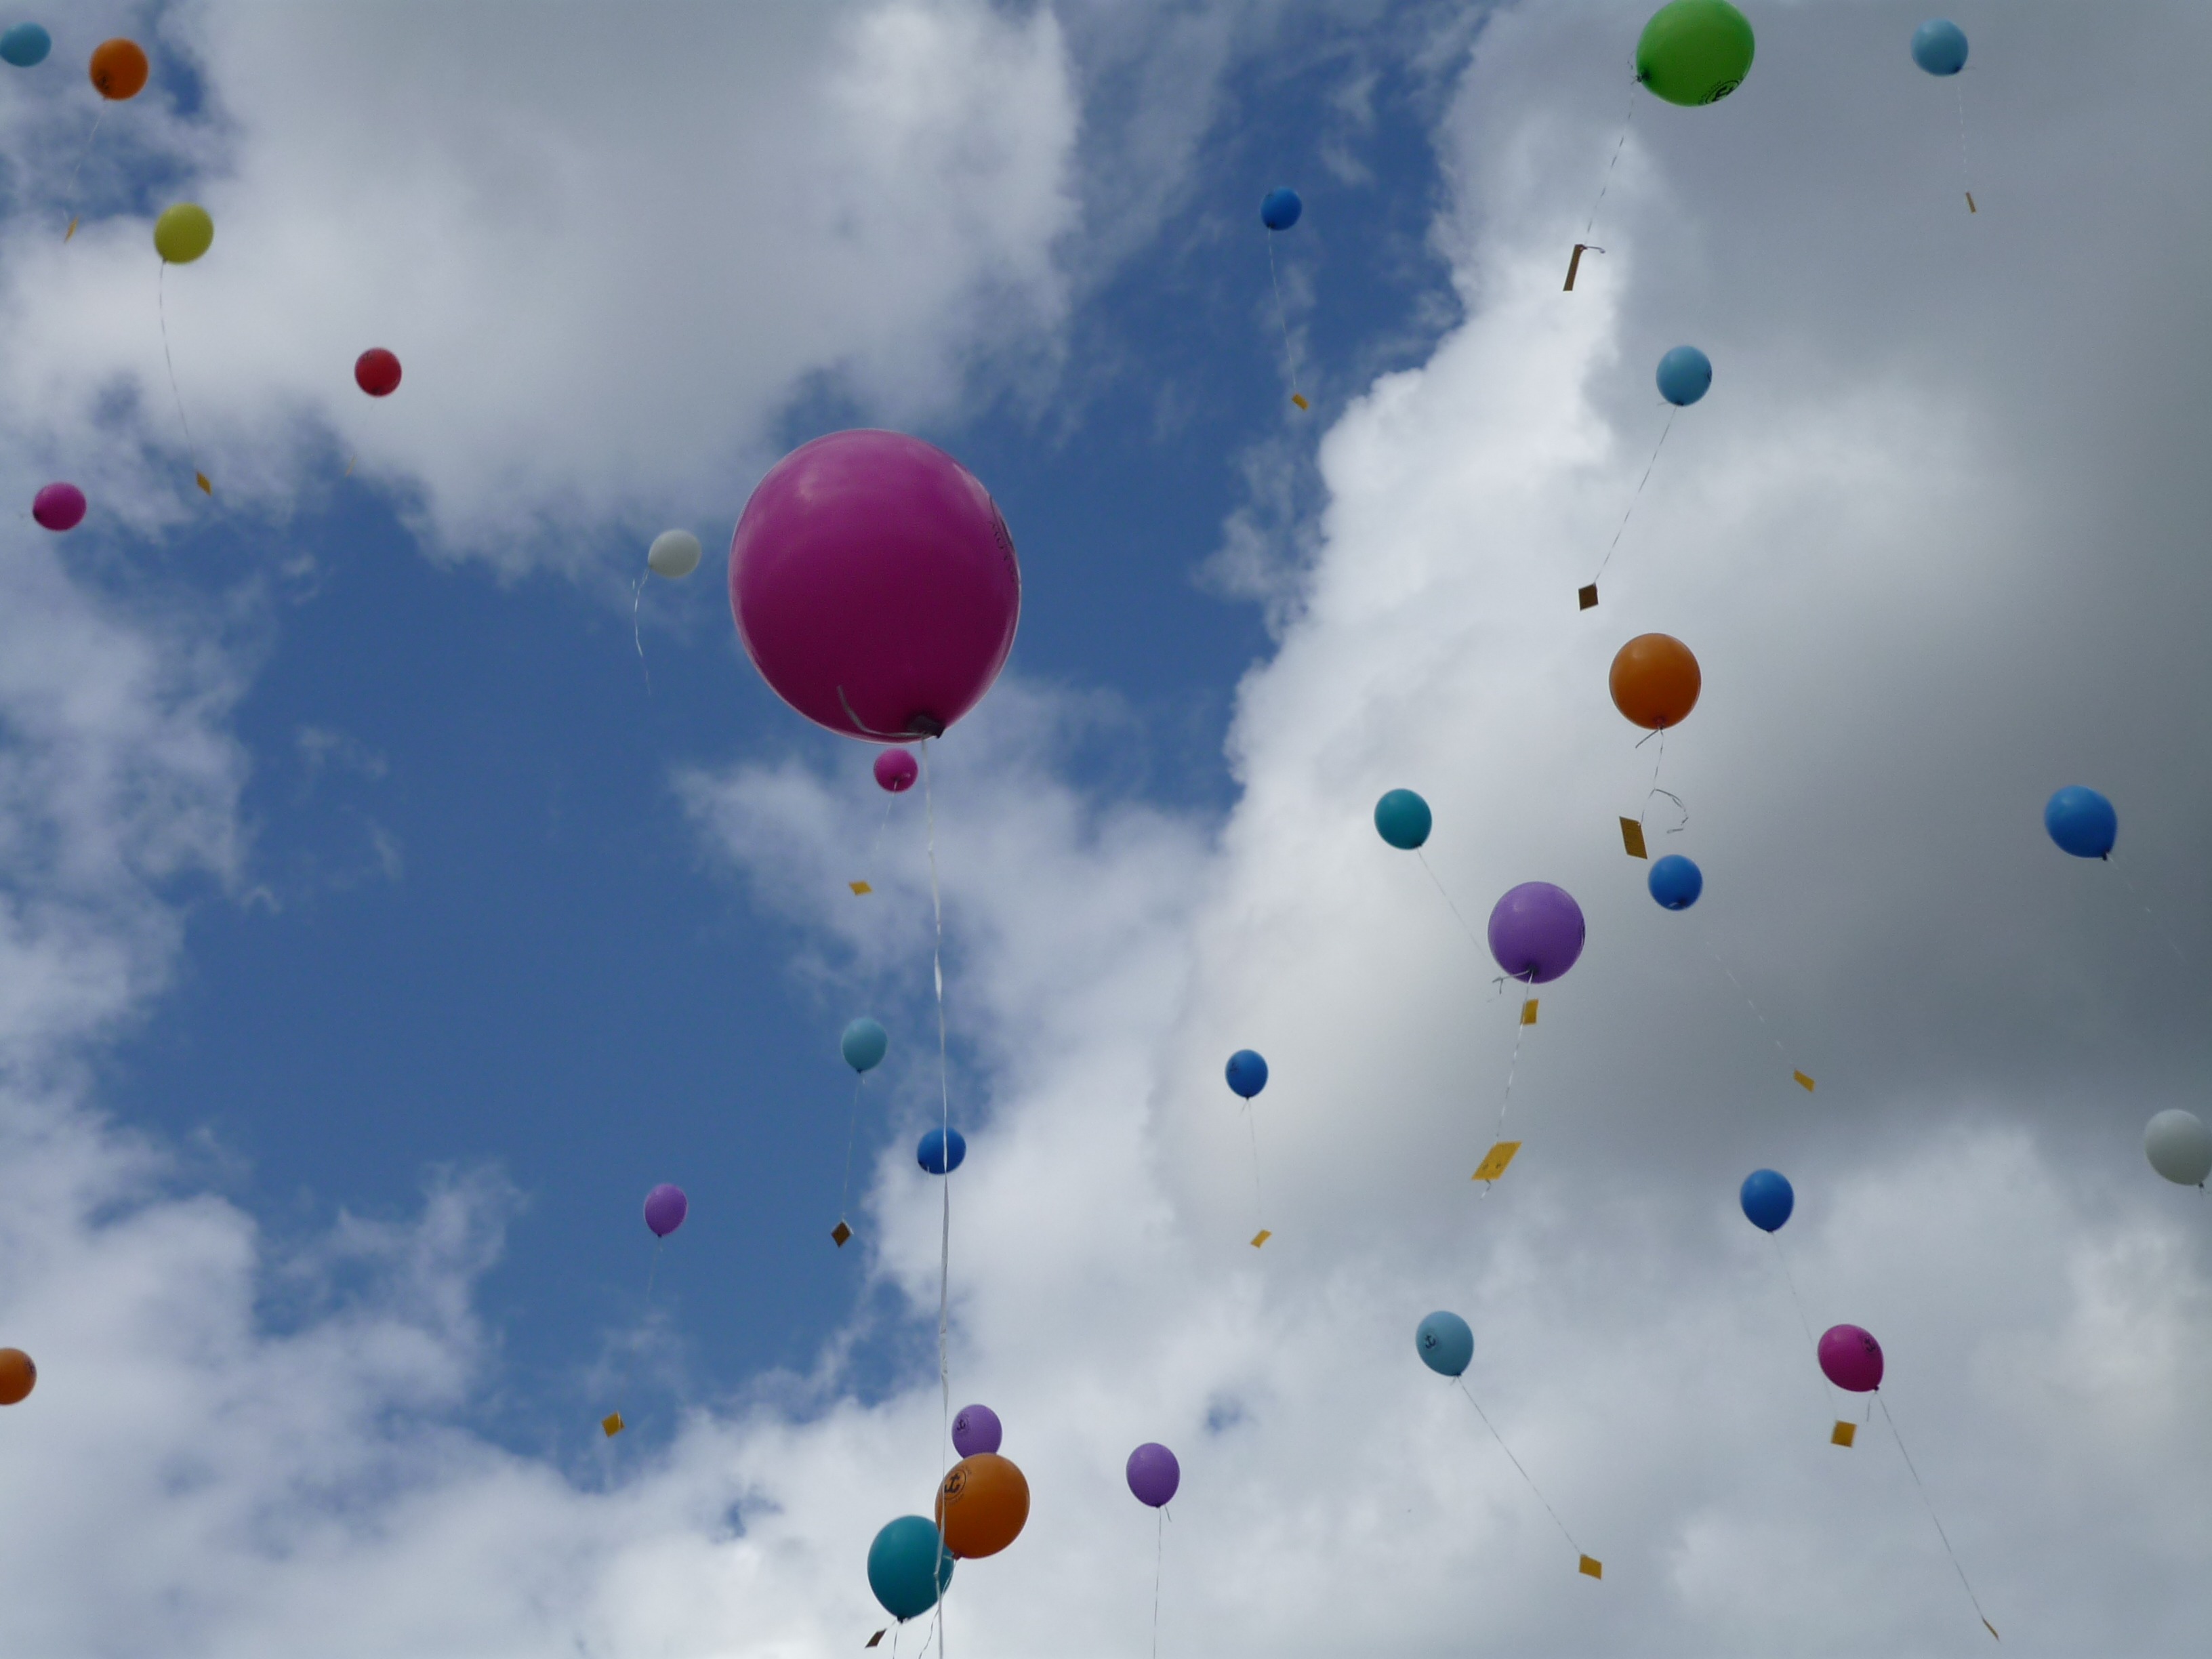
sky, balloon, hot air balloon, fly, aircraft, vehicle, color, colorful, toy, circle, clouds, background, hot air ballooning, atmosphere of earth